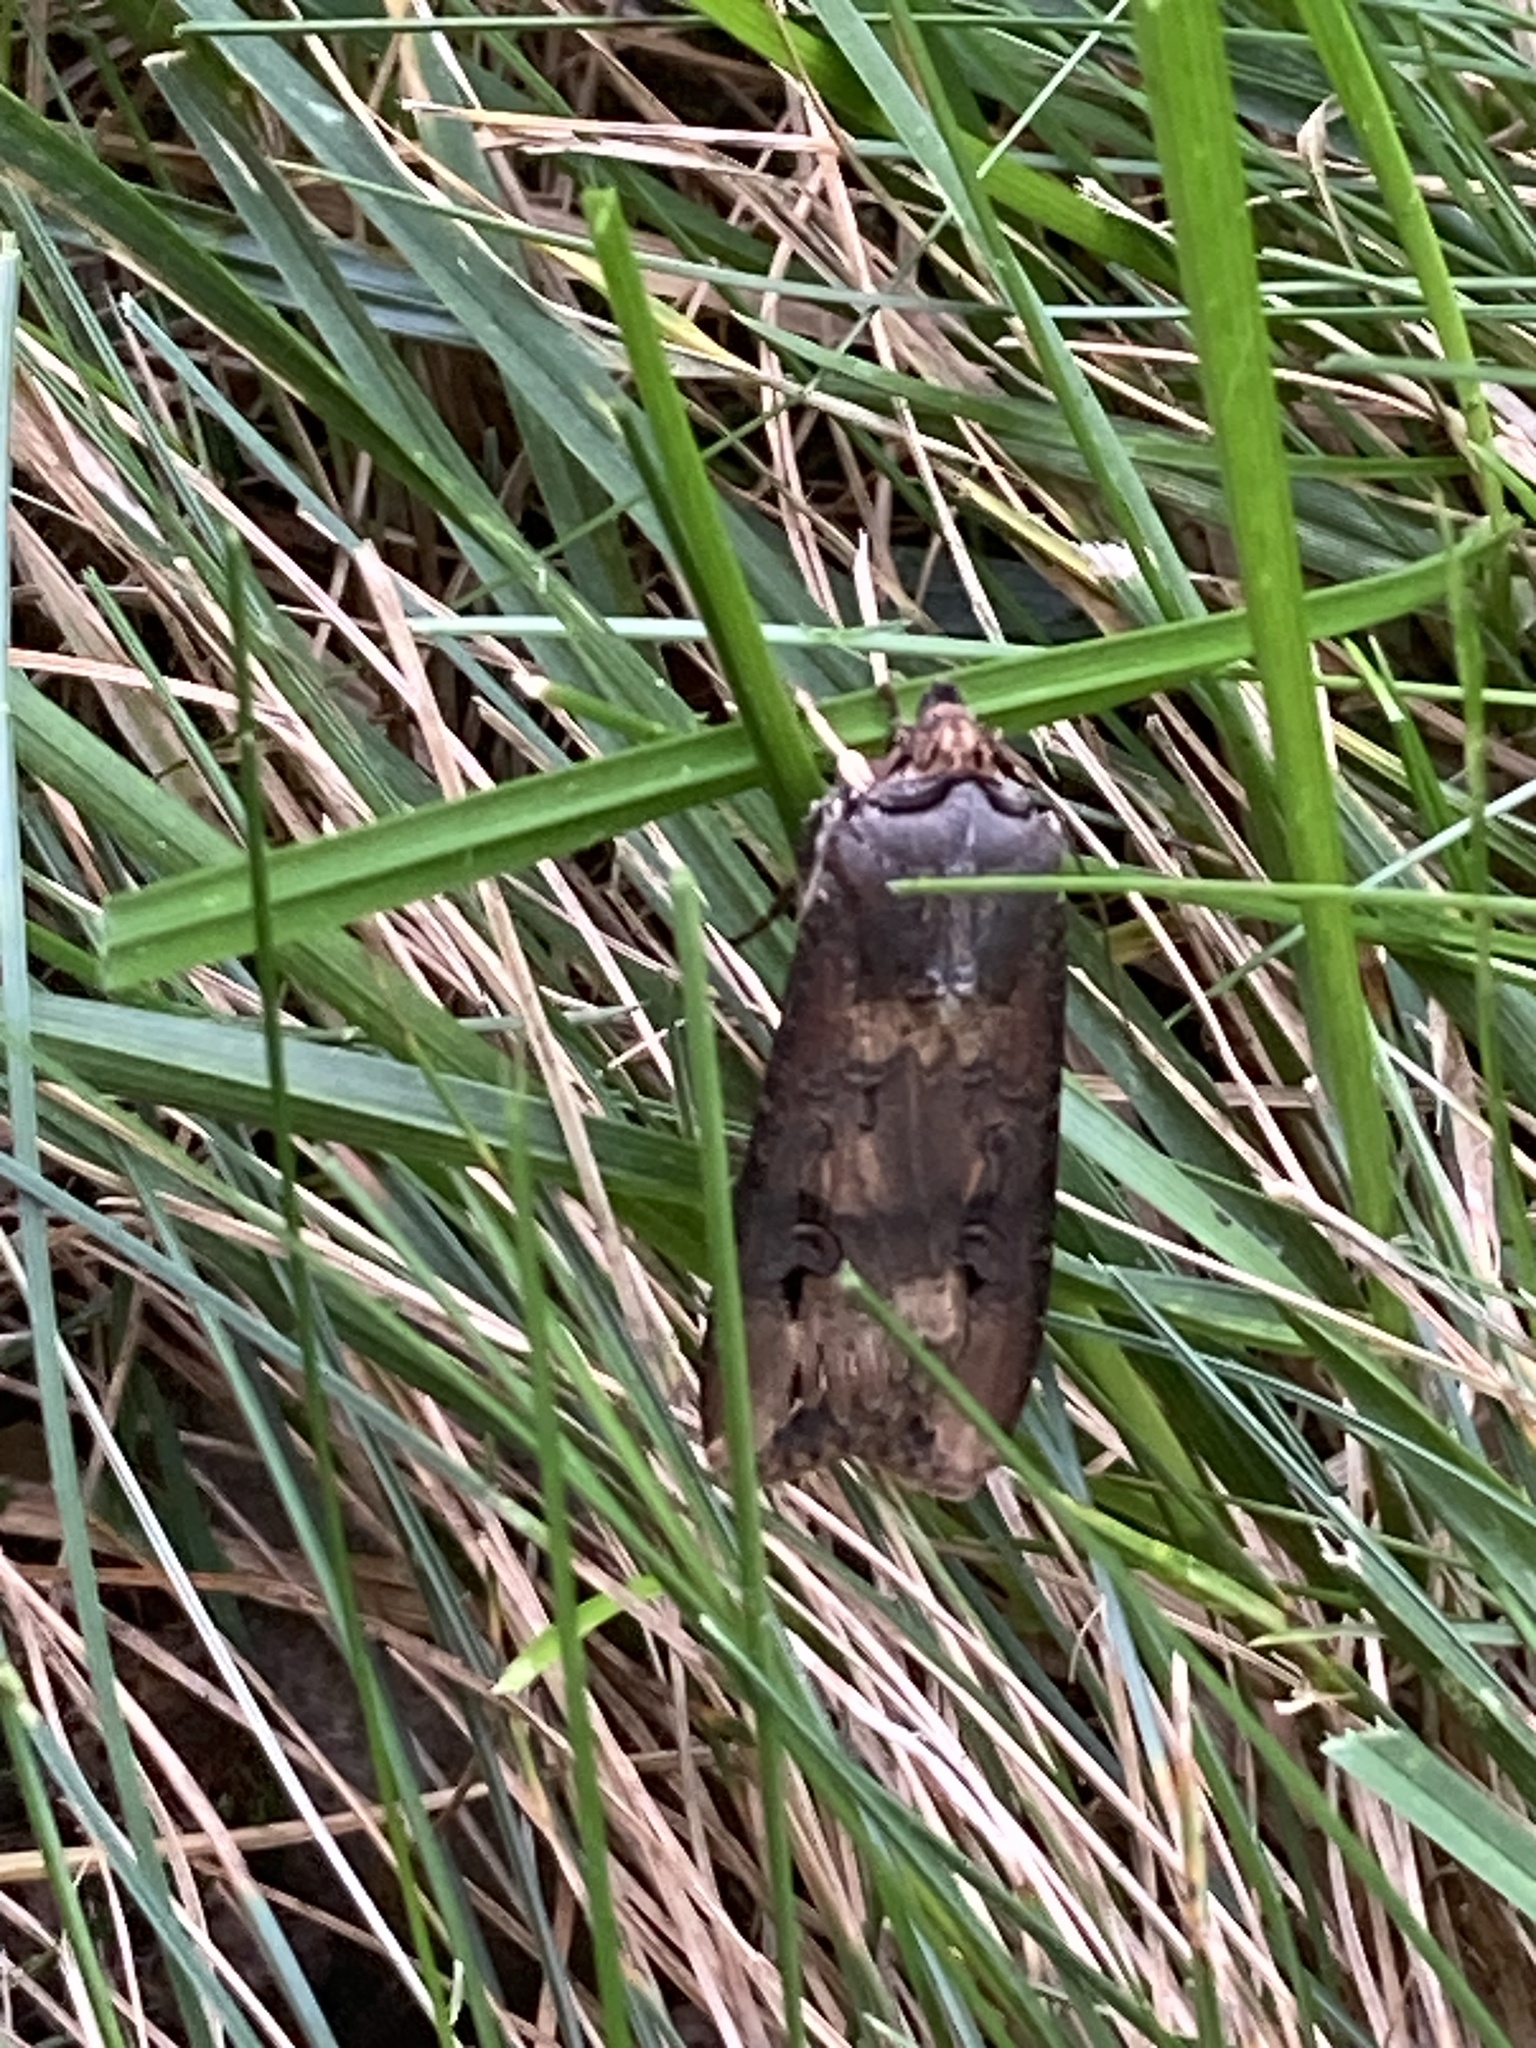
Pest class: cutworms